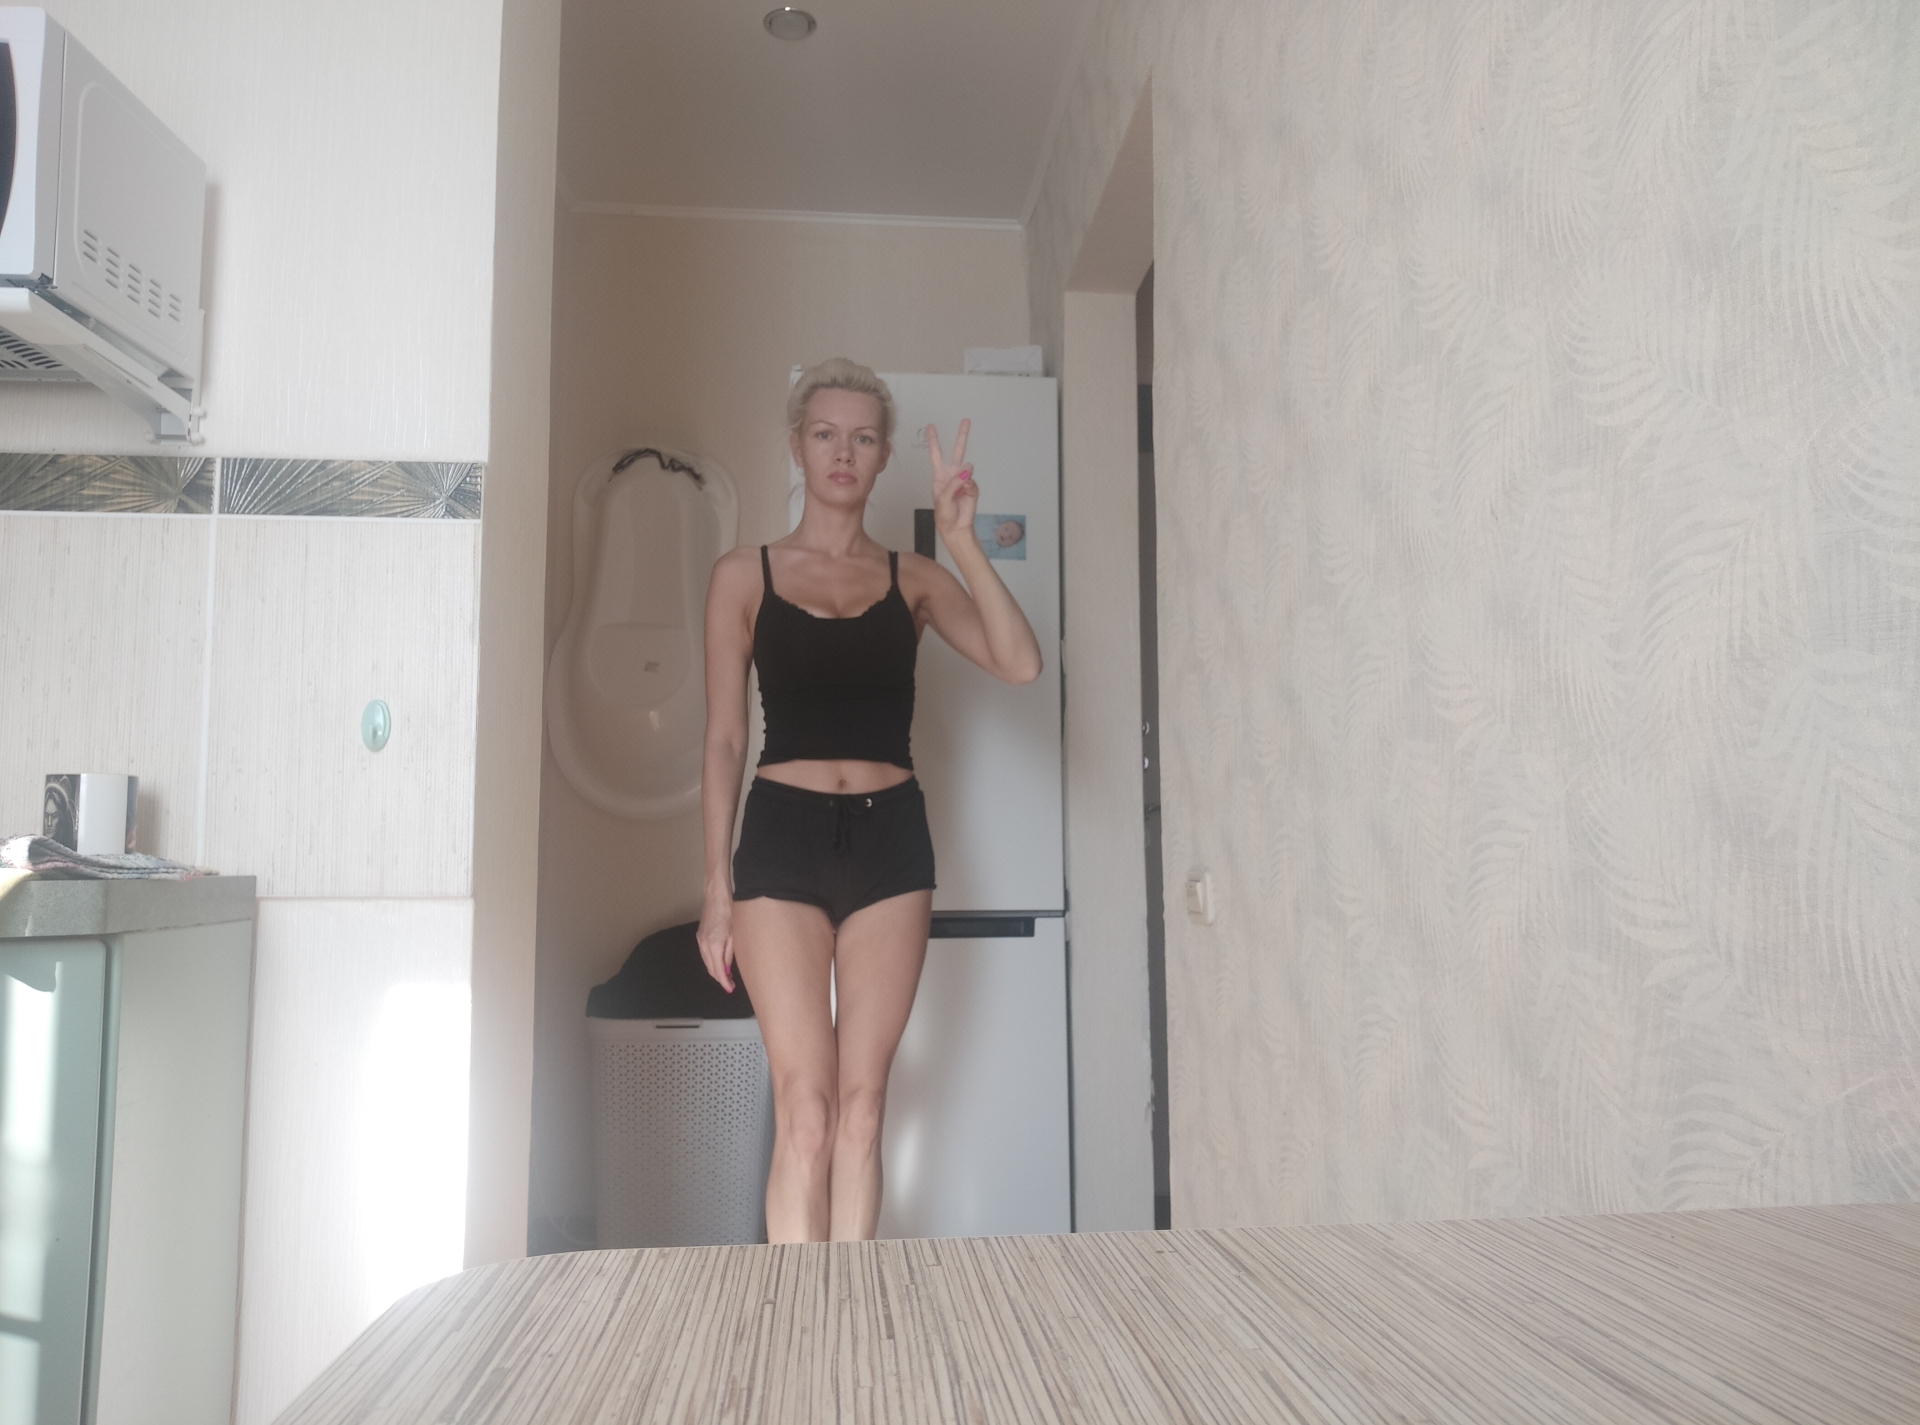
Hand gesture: peace